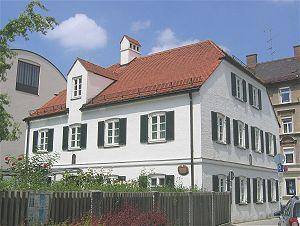
L'Académie catholique de France a d'abord été envisagée entre fin 2007 et début 2008 par un groupe d’universitaires. Le 11 juillet 2008 se tint une première rencontre qui réunit des personnalités issues de revues, d'associations et de facultés. Le 13 octobre 2008 s'est réuni un comité restreint au Collège des Bernardins à Paris qui décida de l'appellation définitive « Académie catholique de France » et de son siège social à cette adresse. En janvier 2009, le nouveau bureau constitué du prêtre et philosophe Philippe Capelle-Dumont, du professeur de médecine immunologiste Edgardo D. Carosella et du Père Jean-Robert Armogathe ainsi que du professeur et philosophe Pierre Manent organisèrent une première réunion au cours de laquelle furent adoptés les statuts et le règlement intérieur. En mars 2009 se tint la première réunion du « conseil scientifique » et l'élection des premiers membres du « corps académique ». Inspirée de l’Académie catholique de Mayence, en Allemagne, l’Académie catholique de France est composée de 70 clercs et de laïcs. Le « corps académique » compte 84 % de laïcs.